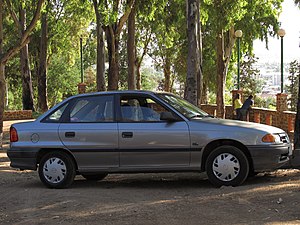
Opel Astra F / Generelt / Historie
Opel Astra F var en lille mellemklassebil fra bilfabrikanten Opel produceret mellem september 1991 og februar 1998. Modellen var efterfølger for Kadett E og var den sjette generation af Kadett/Astra-serien og var ligesom sin forgænger bygget på GM T-platformen fra 1979.